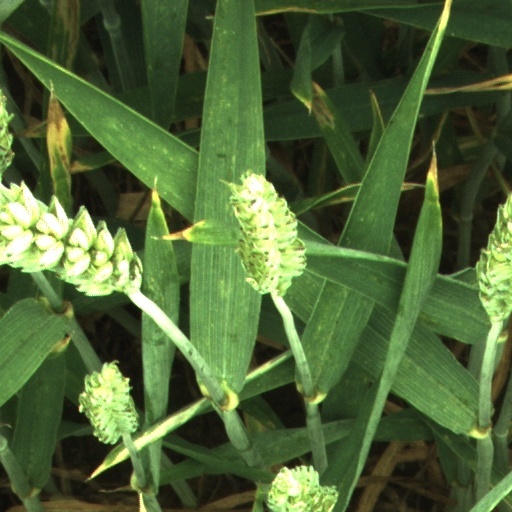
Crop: wheat